Camarasaurus lentus

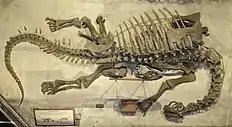
"Camarasaurus lentus" USNM V 13786 as mounted in the National Museum of Natural History prior to 2019

The skull of "C. lentus" was typical for "Camarasaurus"; distinguishing traits between the skulls of different "Camarasaurus" species are not known.